Karl G. Maeser

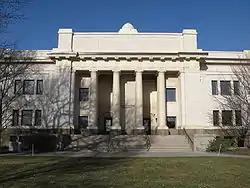
BYU's Karl G. Maeser Building

Maeser was selected to be the founding principal of Brigham Young Academy (BYA) by Brigham Young, as it had been run by interim appointments since its founding. When Maeser arrived at BYA in 1876, during the school's "second experimental" term, enrollment had declined since its founding. 29 students enrolled at the beginning of Maeser's first term, but this number doubled by the end of the term. Maeser was the only teacher during this term and agreed to teach for $1200 per year.